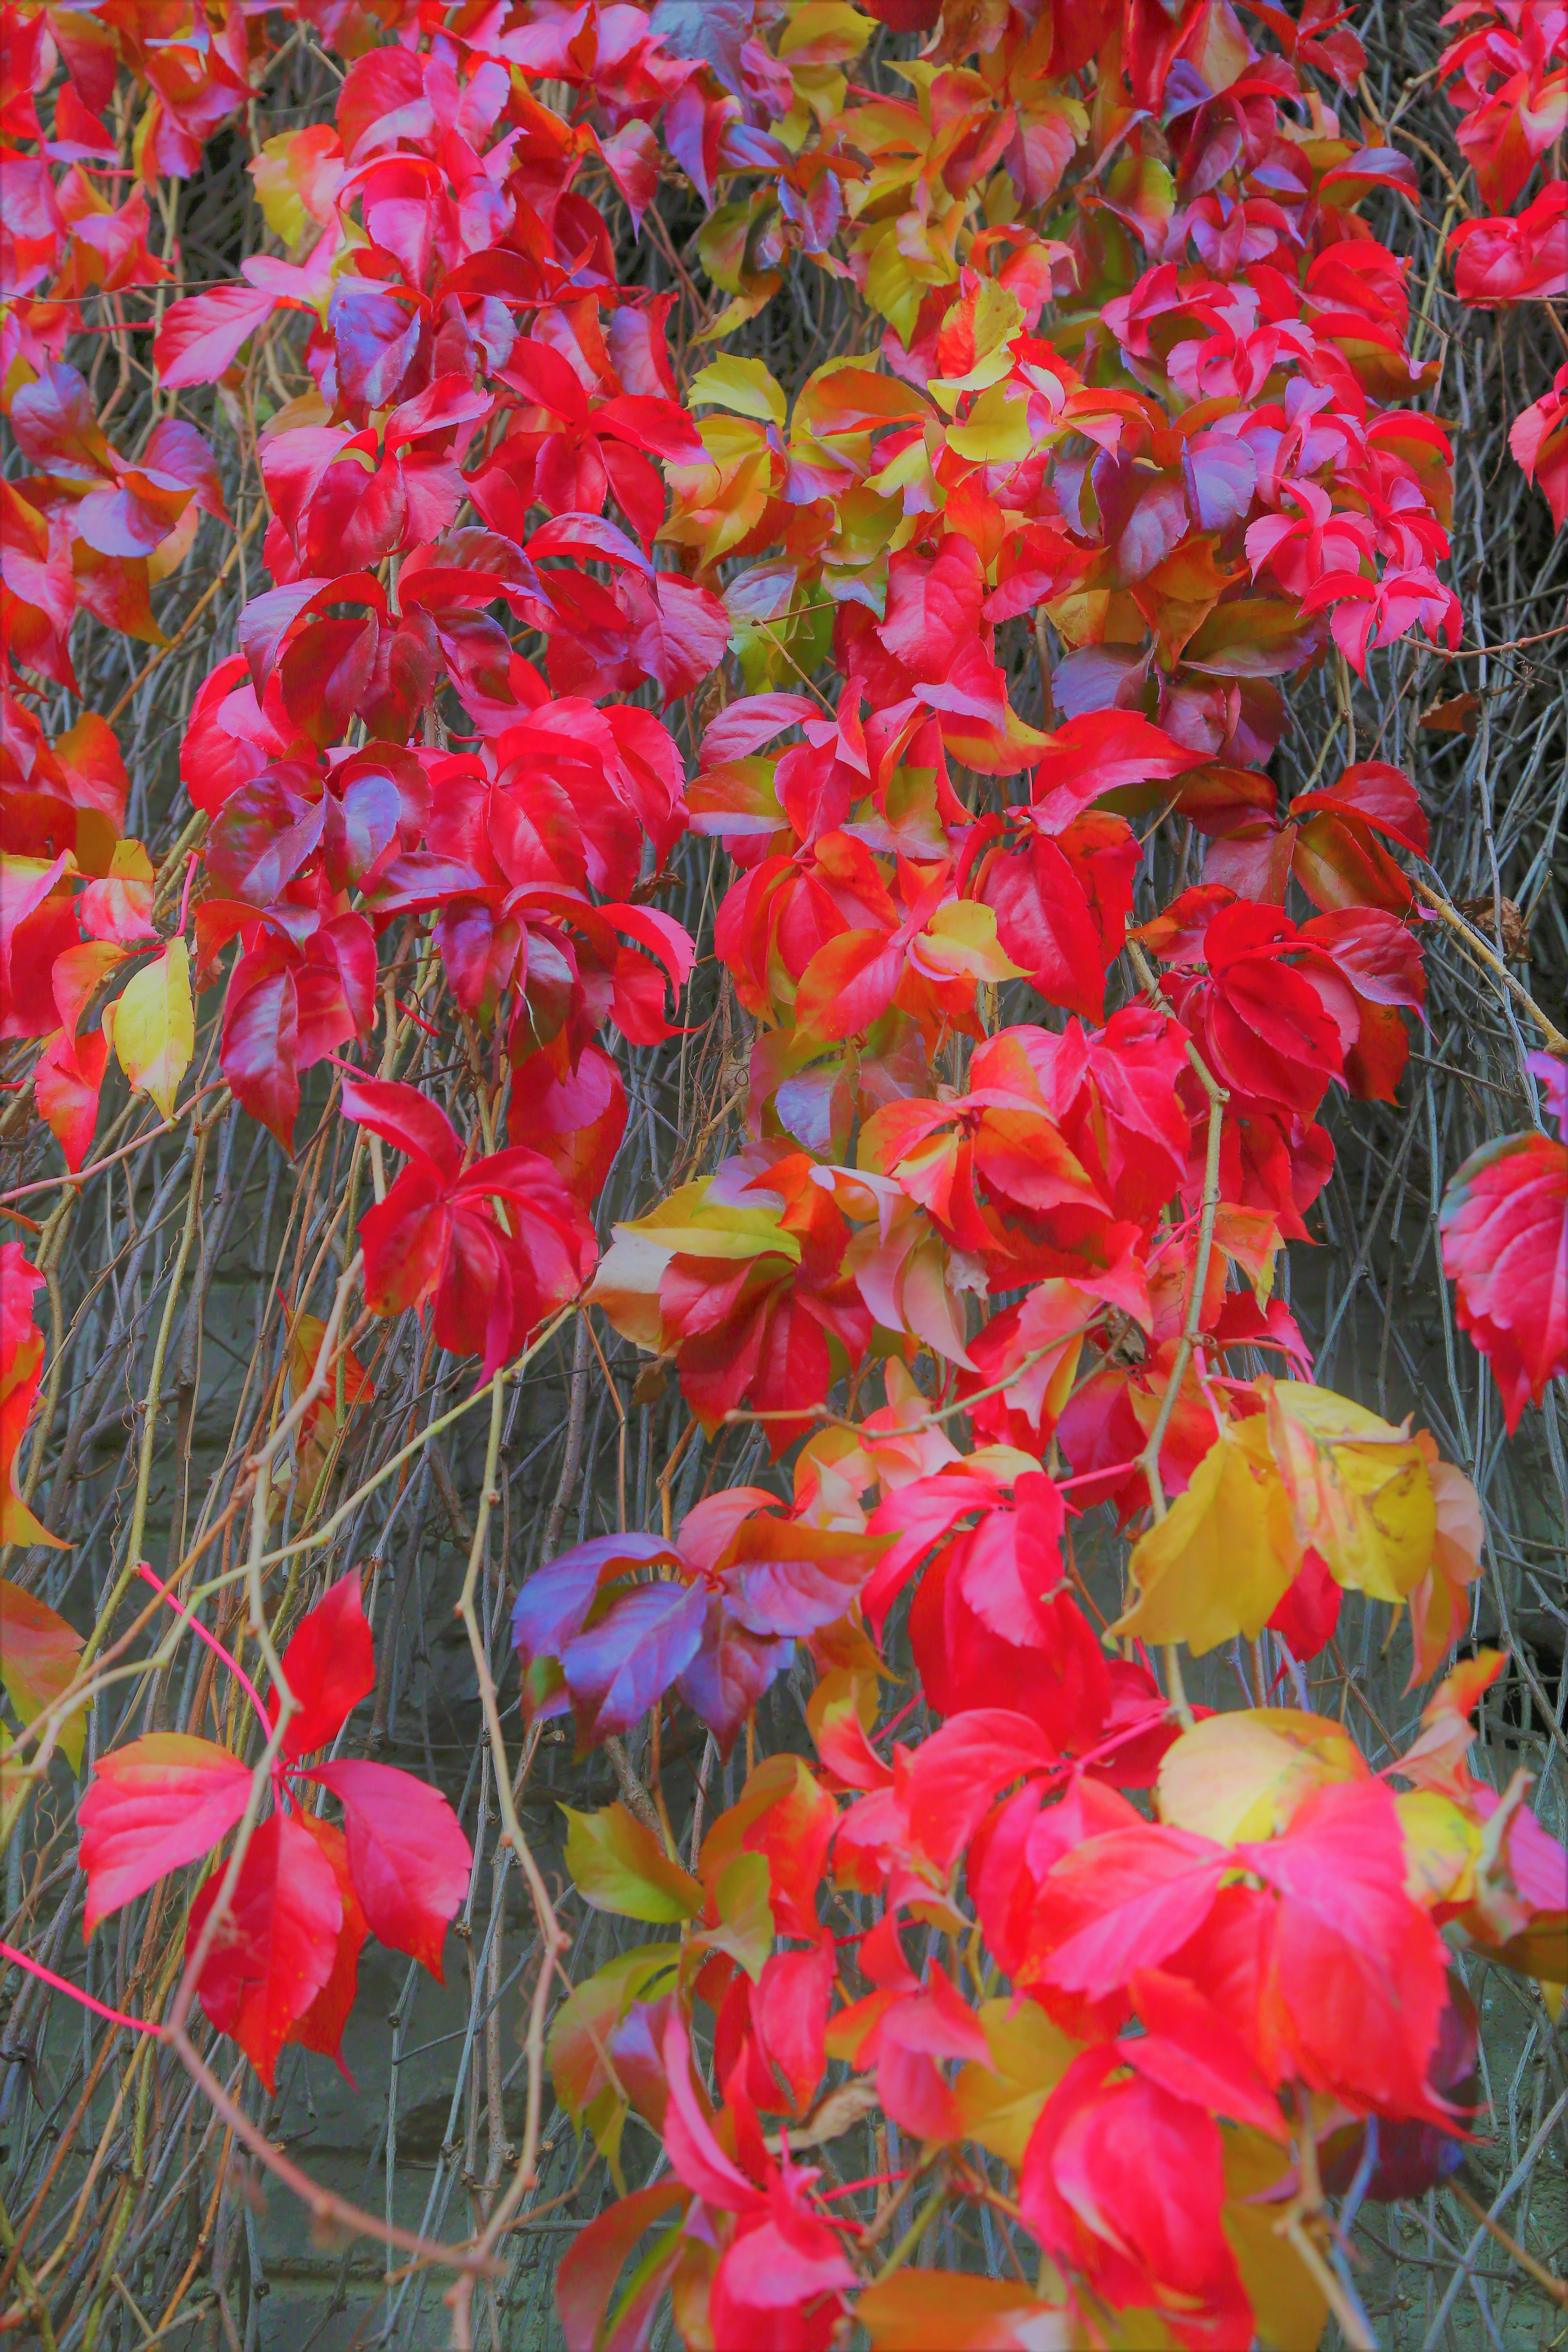
leaf, autumn, colorful, nature, beautiful, yellow, red, tree, branch, flowering plant, flower, plant, petal, plant stem, annual plant, wildflower, perennial plant, deciduous